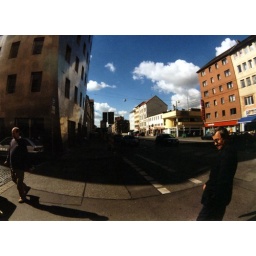
gehry tower and blue sky over hannover